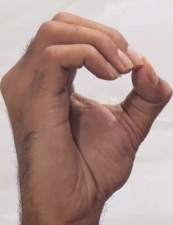
ASL sign: O